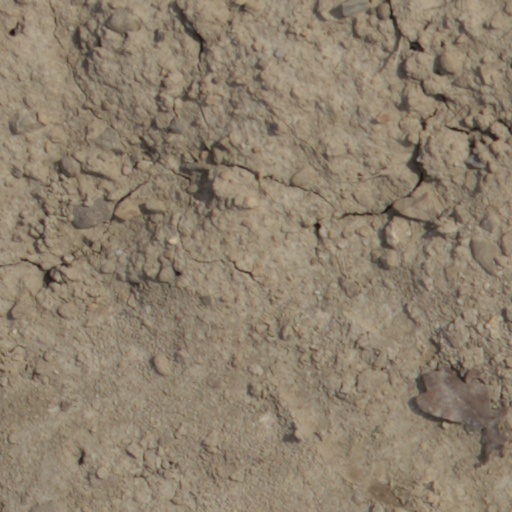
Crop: wheat